Dow City, Iowa

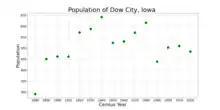
The population of Dow City, Iowa from US census data

As of the census of 2020, there were 485 people, 211 households, and 130 families residing in the city. The population density was 1,453.4 inhabitants per square mile (561.1/km). There were 228 housing units at an average density of 683.2 per square mile (263.8/km). The racial makeup of the city was 89.1% White, 0.2% Black or African American, 0.2% Native American, 0.0% Asian, 0.0% Pacific Islander, 3.7% from other races and 6.8% from two or more races. Hispanic or Latino persons of any race comprised 11.5% of the population.